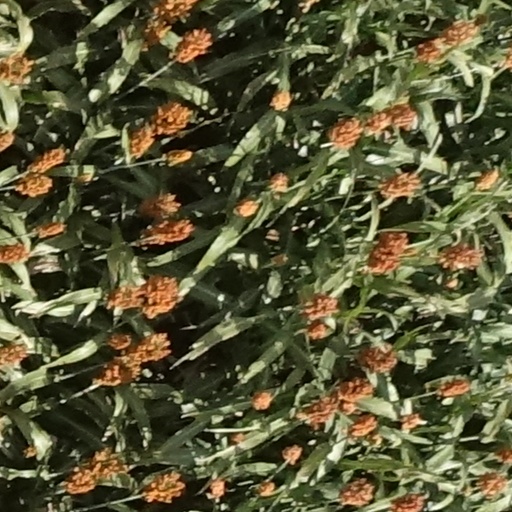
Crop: sorghum